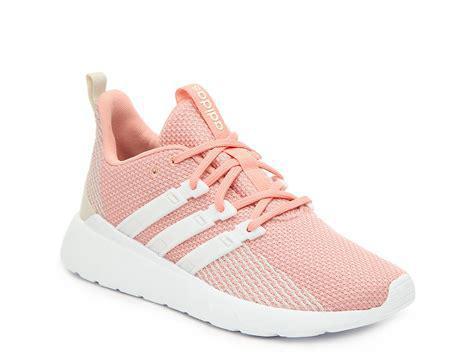
Brand: Adidas
Model: Questar Flow